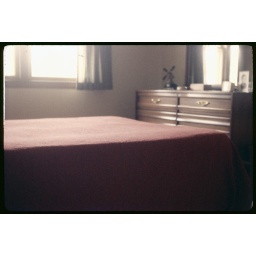
Master bedroom in the house on Grove Street, Normal, IL, July 1968.